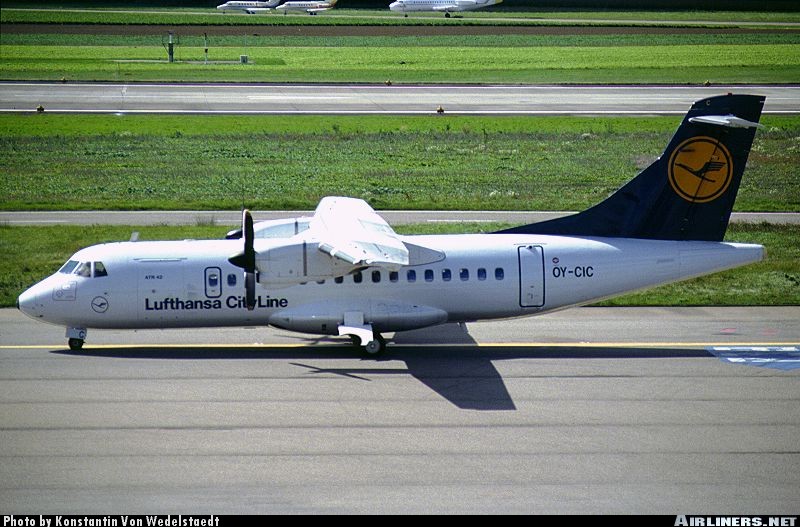
Vehicle type: Planes